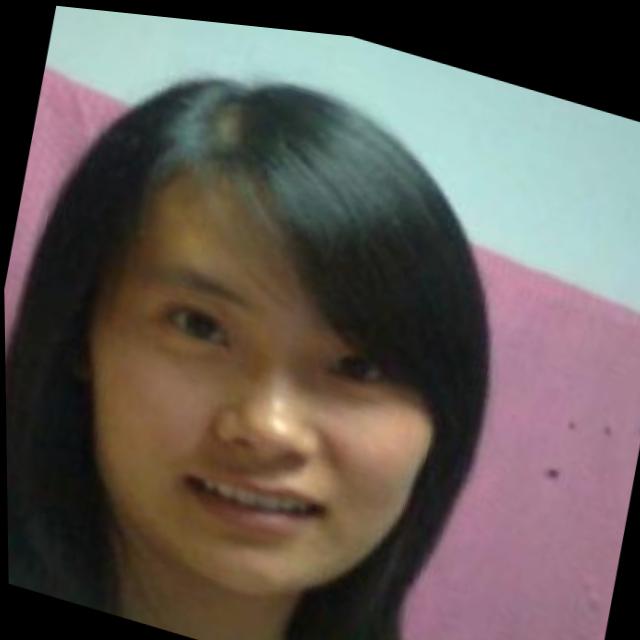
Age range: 21-44